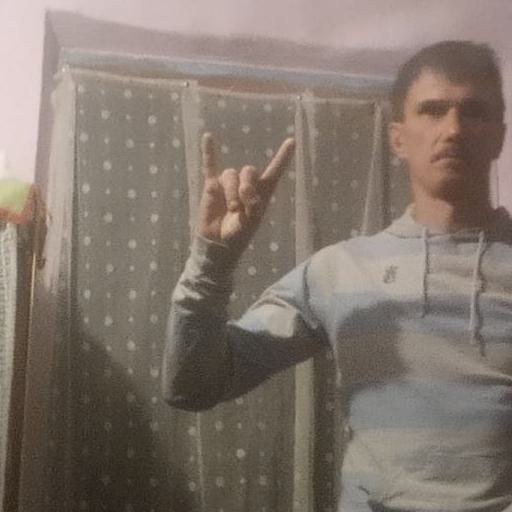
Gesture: rock